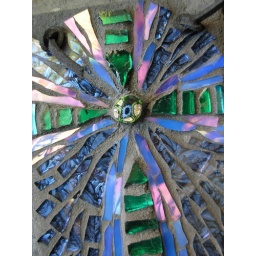
Radial Mosaic Cross in blue and green